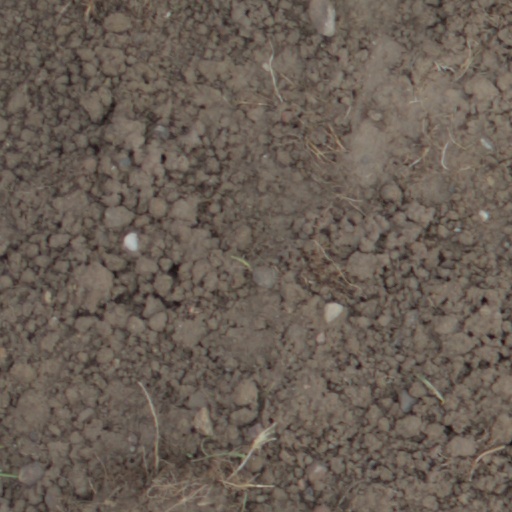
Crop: wheat